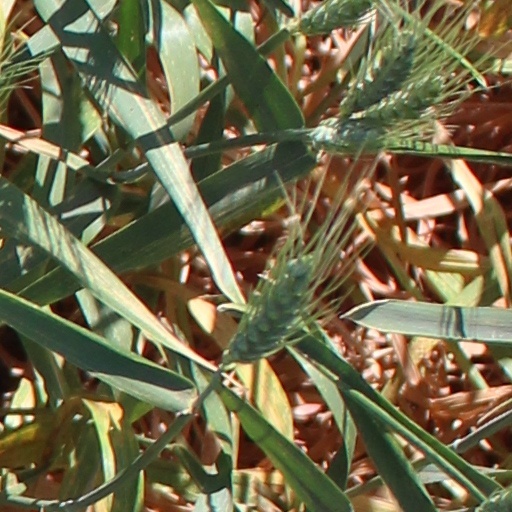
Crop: wheat